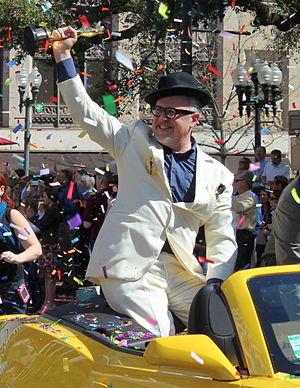
William Edward "Bill" Joyce né le 11 décembre 1957 à Shreveport en Louisiane est un écrivain, illustrateur et réalisateur américain. Ses illustrations figurent sur de nombreuses couvertures du New Yorker et ses peintures sont exposées dans des musées et des galeries d'art. Joyce a remporté un oscar du meilleur court métrage d'animation avec Brandon Oldenburg.